Arrietty

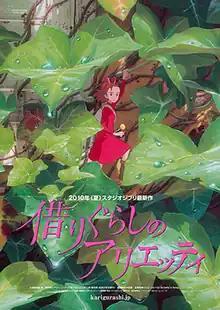
Theatrical poster for "Arrietty"

Arrietty, titled in Japan and The Secret World of Arrietty in North America, is a 2010 Japanese animated fantasy film directed by Hiromasa Yonebayashi as his feature film debut as a director, animated by Studio Ghibli for the Nippon Television Network, Dentsu, Hakuhodo DY Media Partners, Walt Disney Japan, Mitsubishi, Toho and Wild Bunch. The screenplay by Hayao Miyazaki and Keiko Niwa, was based on the 1952 novel "The Borrowers" by Mary Norton, an English author of children's books, about a family of tiny people who live secretly in the walls and floors of a typical household, borrowing items from humans to survive. The film stars the voices of Mirai Shida, Ryunosuke Kamiki, Shinobu Otake, Keiko Takeshita, Tatsuya Fujiwara, Tomokazu Miura, and Kirin Kiki, and tells the story of a young Borrower (Arrietty) befriending a human boy (Sho), while trying to avoid being detected by the other humans.